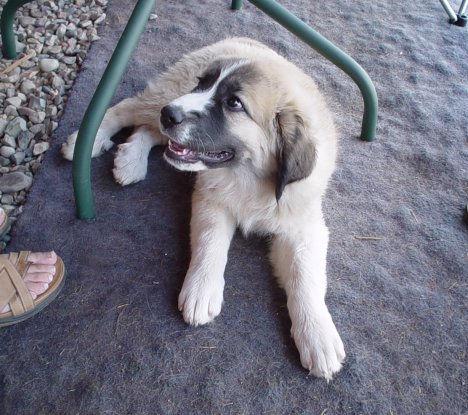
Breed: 225-n000073-Great_Pyrenees